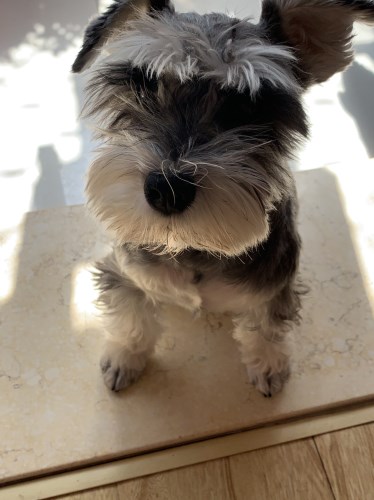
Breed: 2342-n000102-miniature_schnauzer